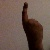
The image shows a hand gesture representing the number 1 in Indian Sign Language.